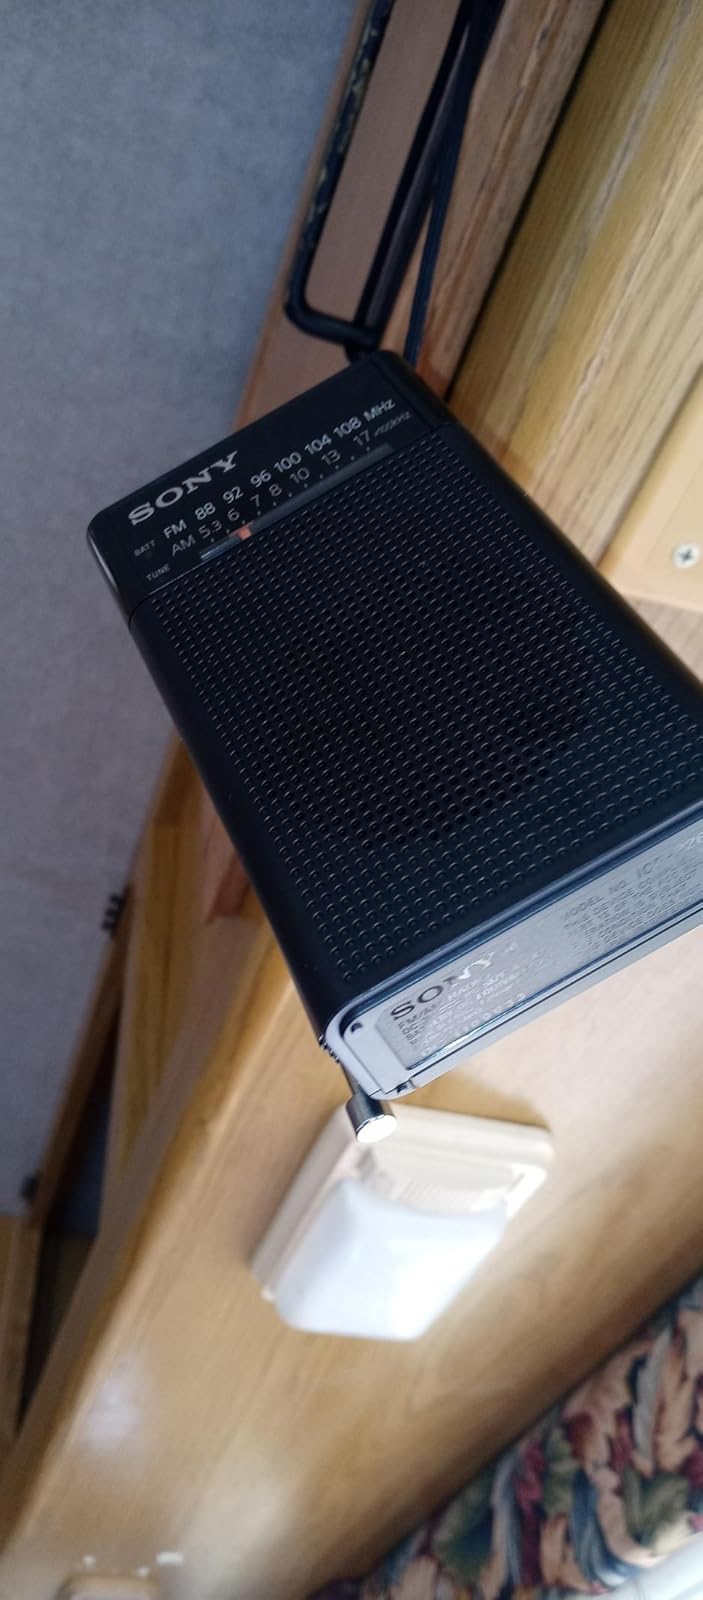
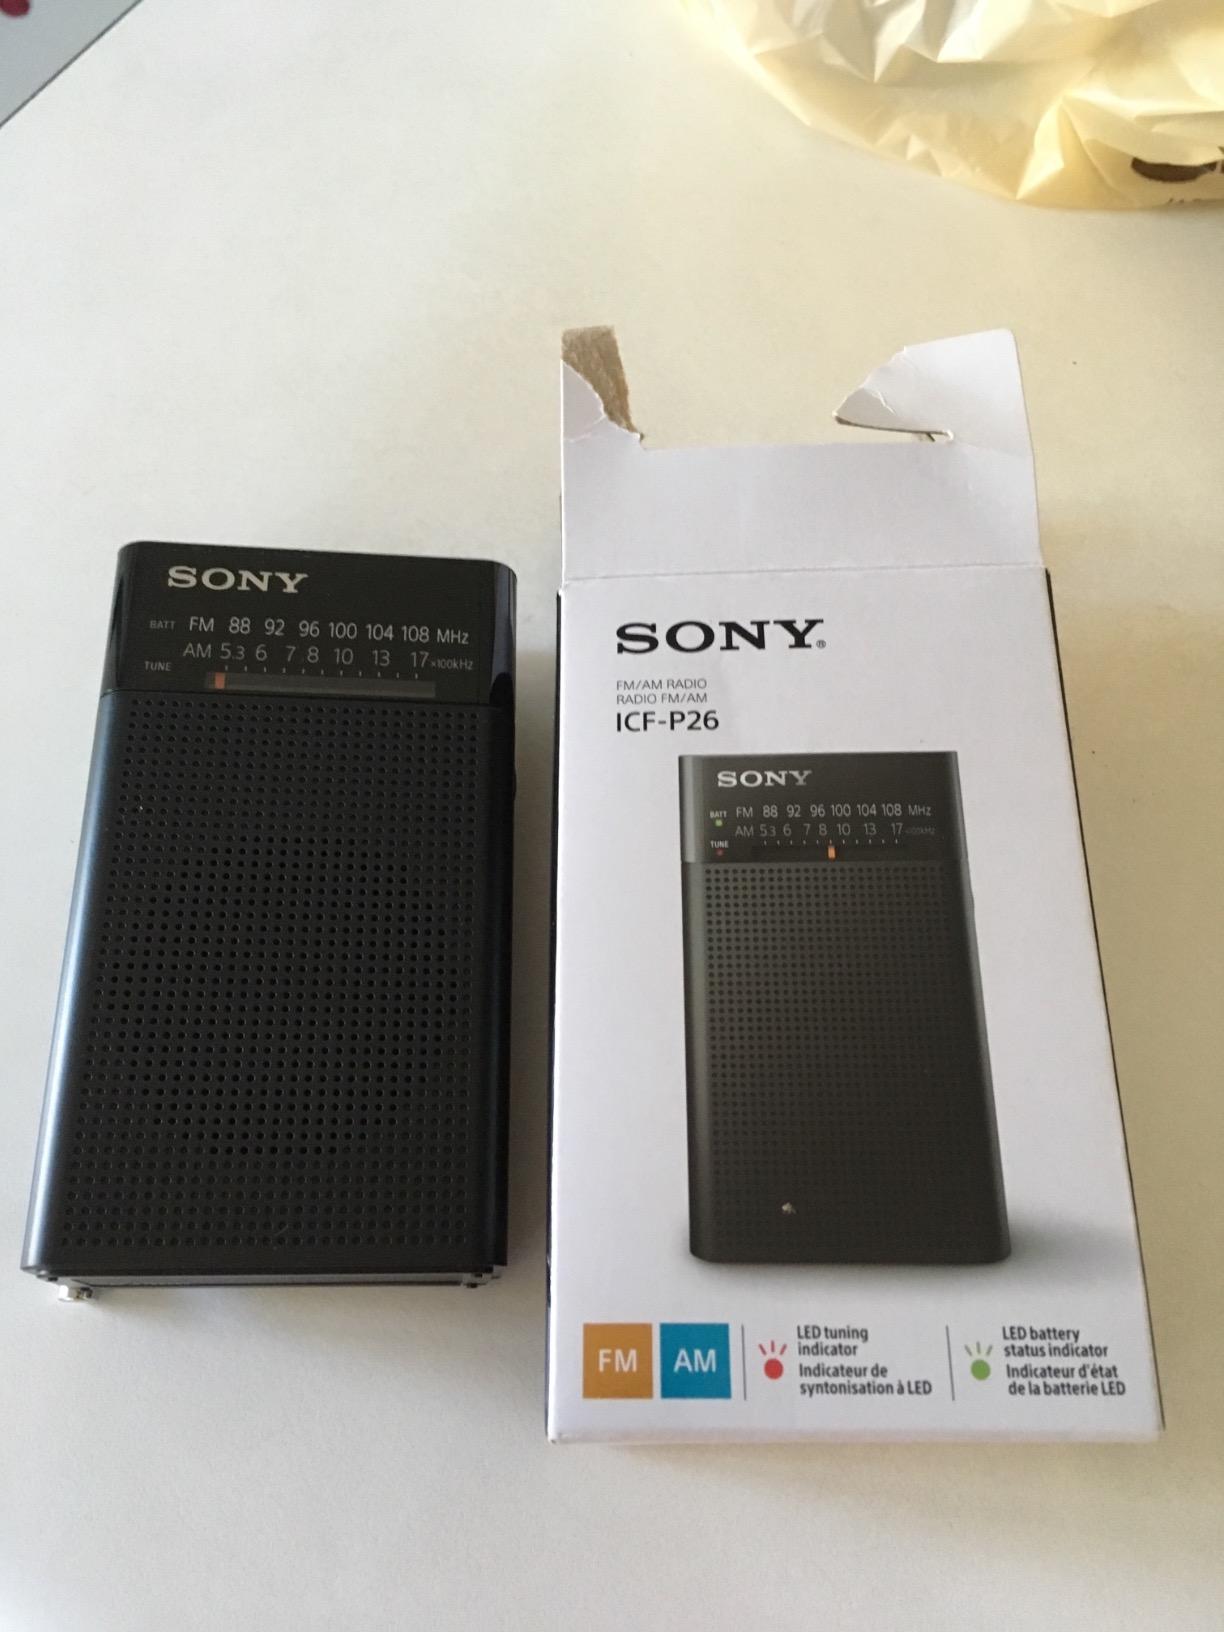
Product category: radio
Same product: yes